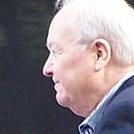
Age: 71